Dębno Castle

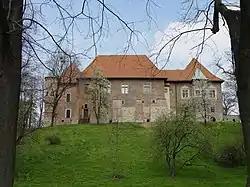

Dębno Castle is a late Gothic complex, built in 1470 to 1480 by Chancellor of the Crown and Kasztelan of Kraków, Jakub Dębiński (also known as Jakub z Dębna), in the southern Polish village of Dębno. It is located a few hundred meters south of the international European route E40.